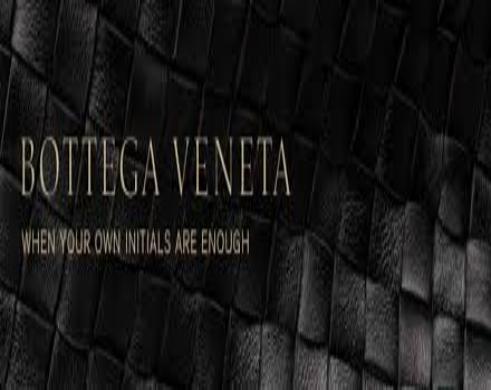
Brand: Bottega Veneta
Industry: Clothes